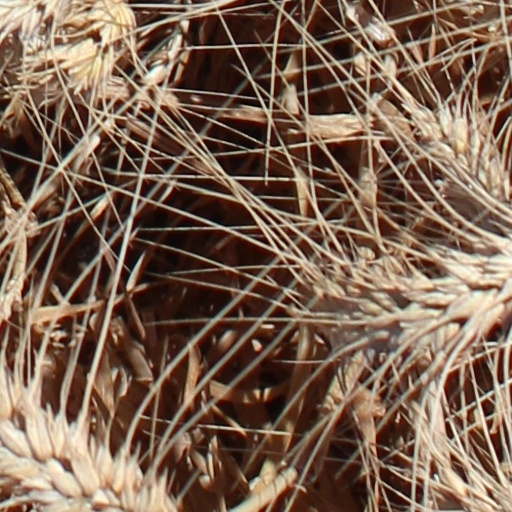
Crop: wheat